Umar Sadiq

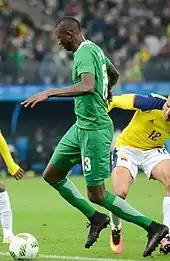
Sadiq in action for Nigeria against Colombia at the 2016 Olympics

In July 2016, Sadiq was named in Nigeria's final 18-man squad for the 2016 Summer Olympics. He appeared in all six of his team's games and scored four goals in the process, including a brace in the third-place victory over Honduras.